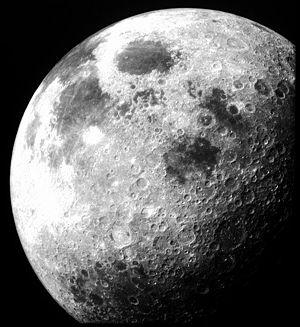
Mare Smythii est une mare lunaire située sur l'équateur, à la limite est de la face visible de la lune. Le bassin Smythii remonte au pré-nectarien, tandis que son voisinage est un système nectarien. Le basalte de cette mer est riche en aluminium et consiste en deux couches, la plus profonde remontant à l'imbrien supérieur, celle du dessus à l'Ératosthénien.